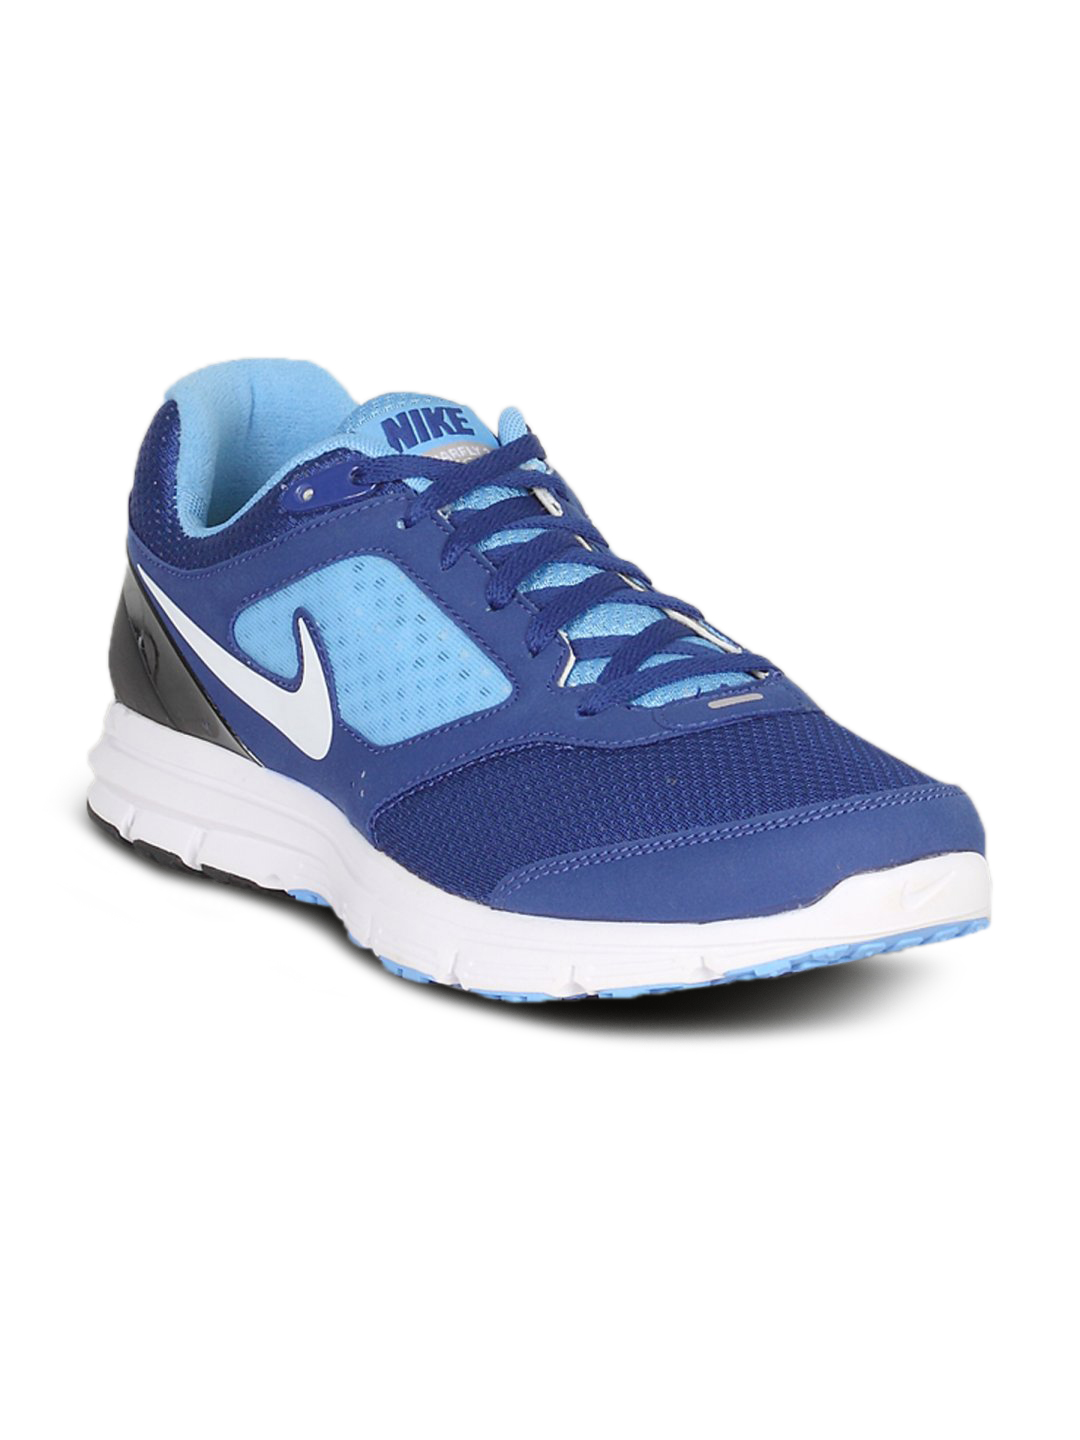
Nike Men's LunarFly Blue Shoe
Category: Footwear / Shoes / Sports Shoes
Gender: Men
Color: Blue
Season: Fall 2010
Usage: Sports